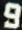
Number: 9